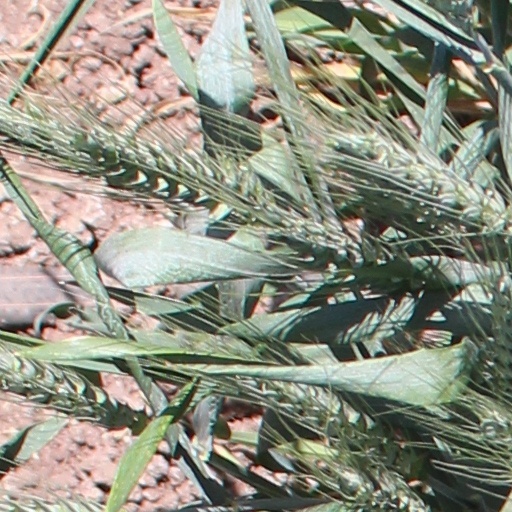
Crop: wheat